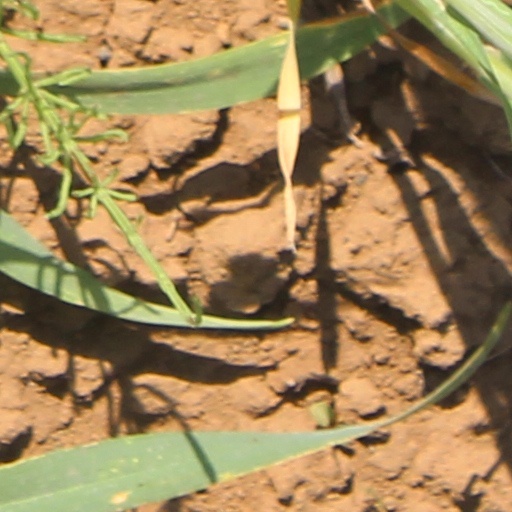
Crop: wheat